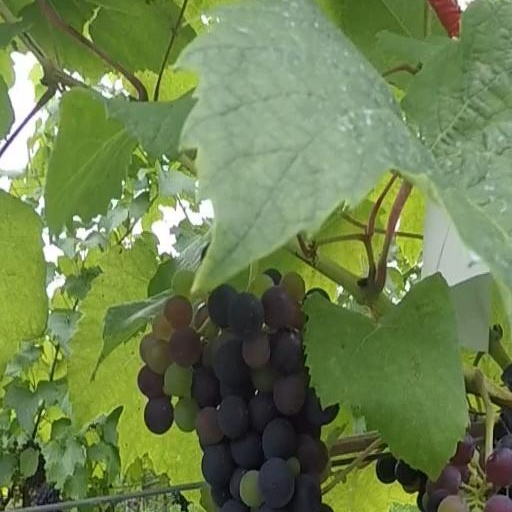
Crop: grape